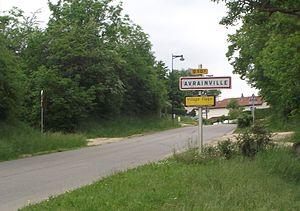
Entrée du Village de Avrainville
Avrainville est une commune française située dans le département de Meurthe-et-Moselle en région Grand Est.